That Summer!

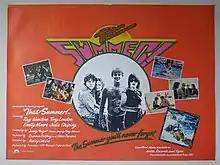
Film poster

That Summer! is a 1979 British drama film directed by Harley Cokeliss and starring Ray Winstone, Tony London, Emily Moore and Julie Shipley. It was Ray Winstone's theatrical film debut, playing the character Steve Brodie. Both Ray Winstone and Tony London had previously appeared together in Alan Clarke's "Scum" alongside John Judd.